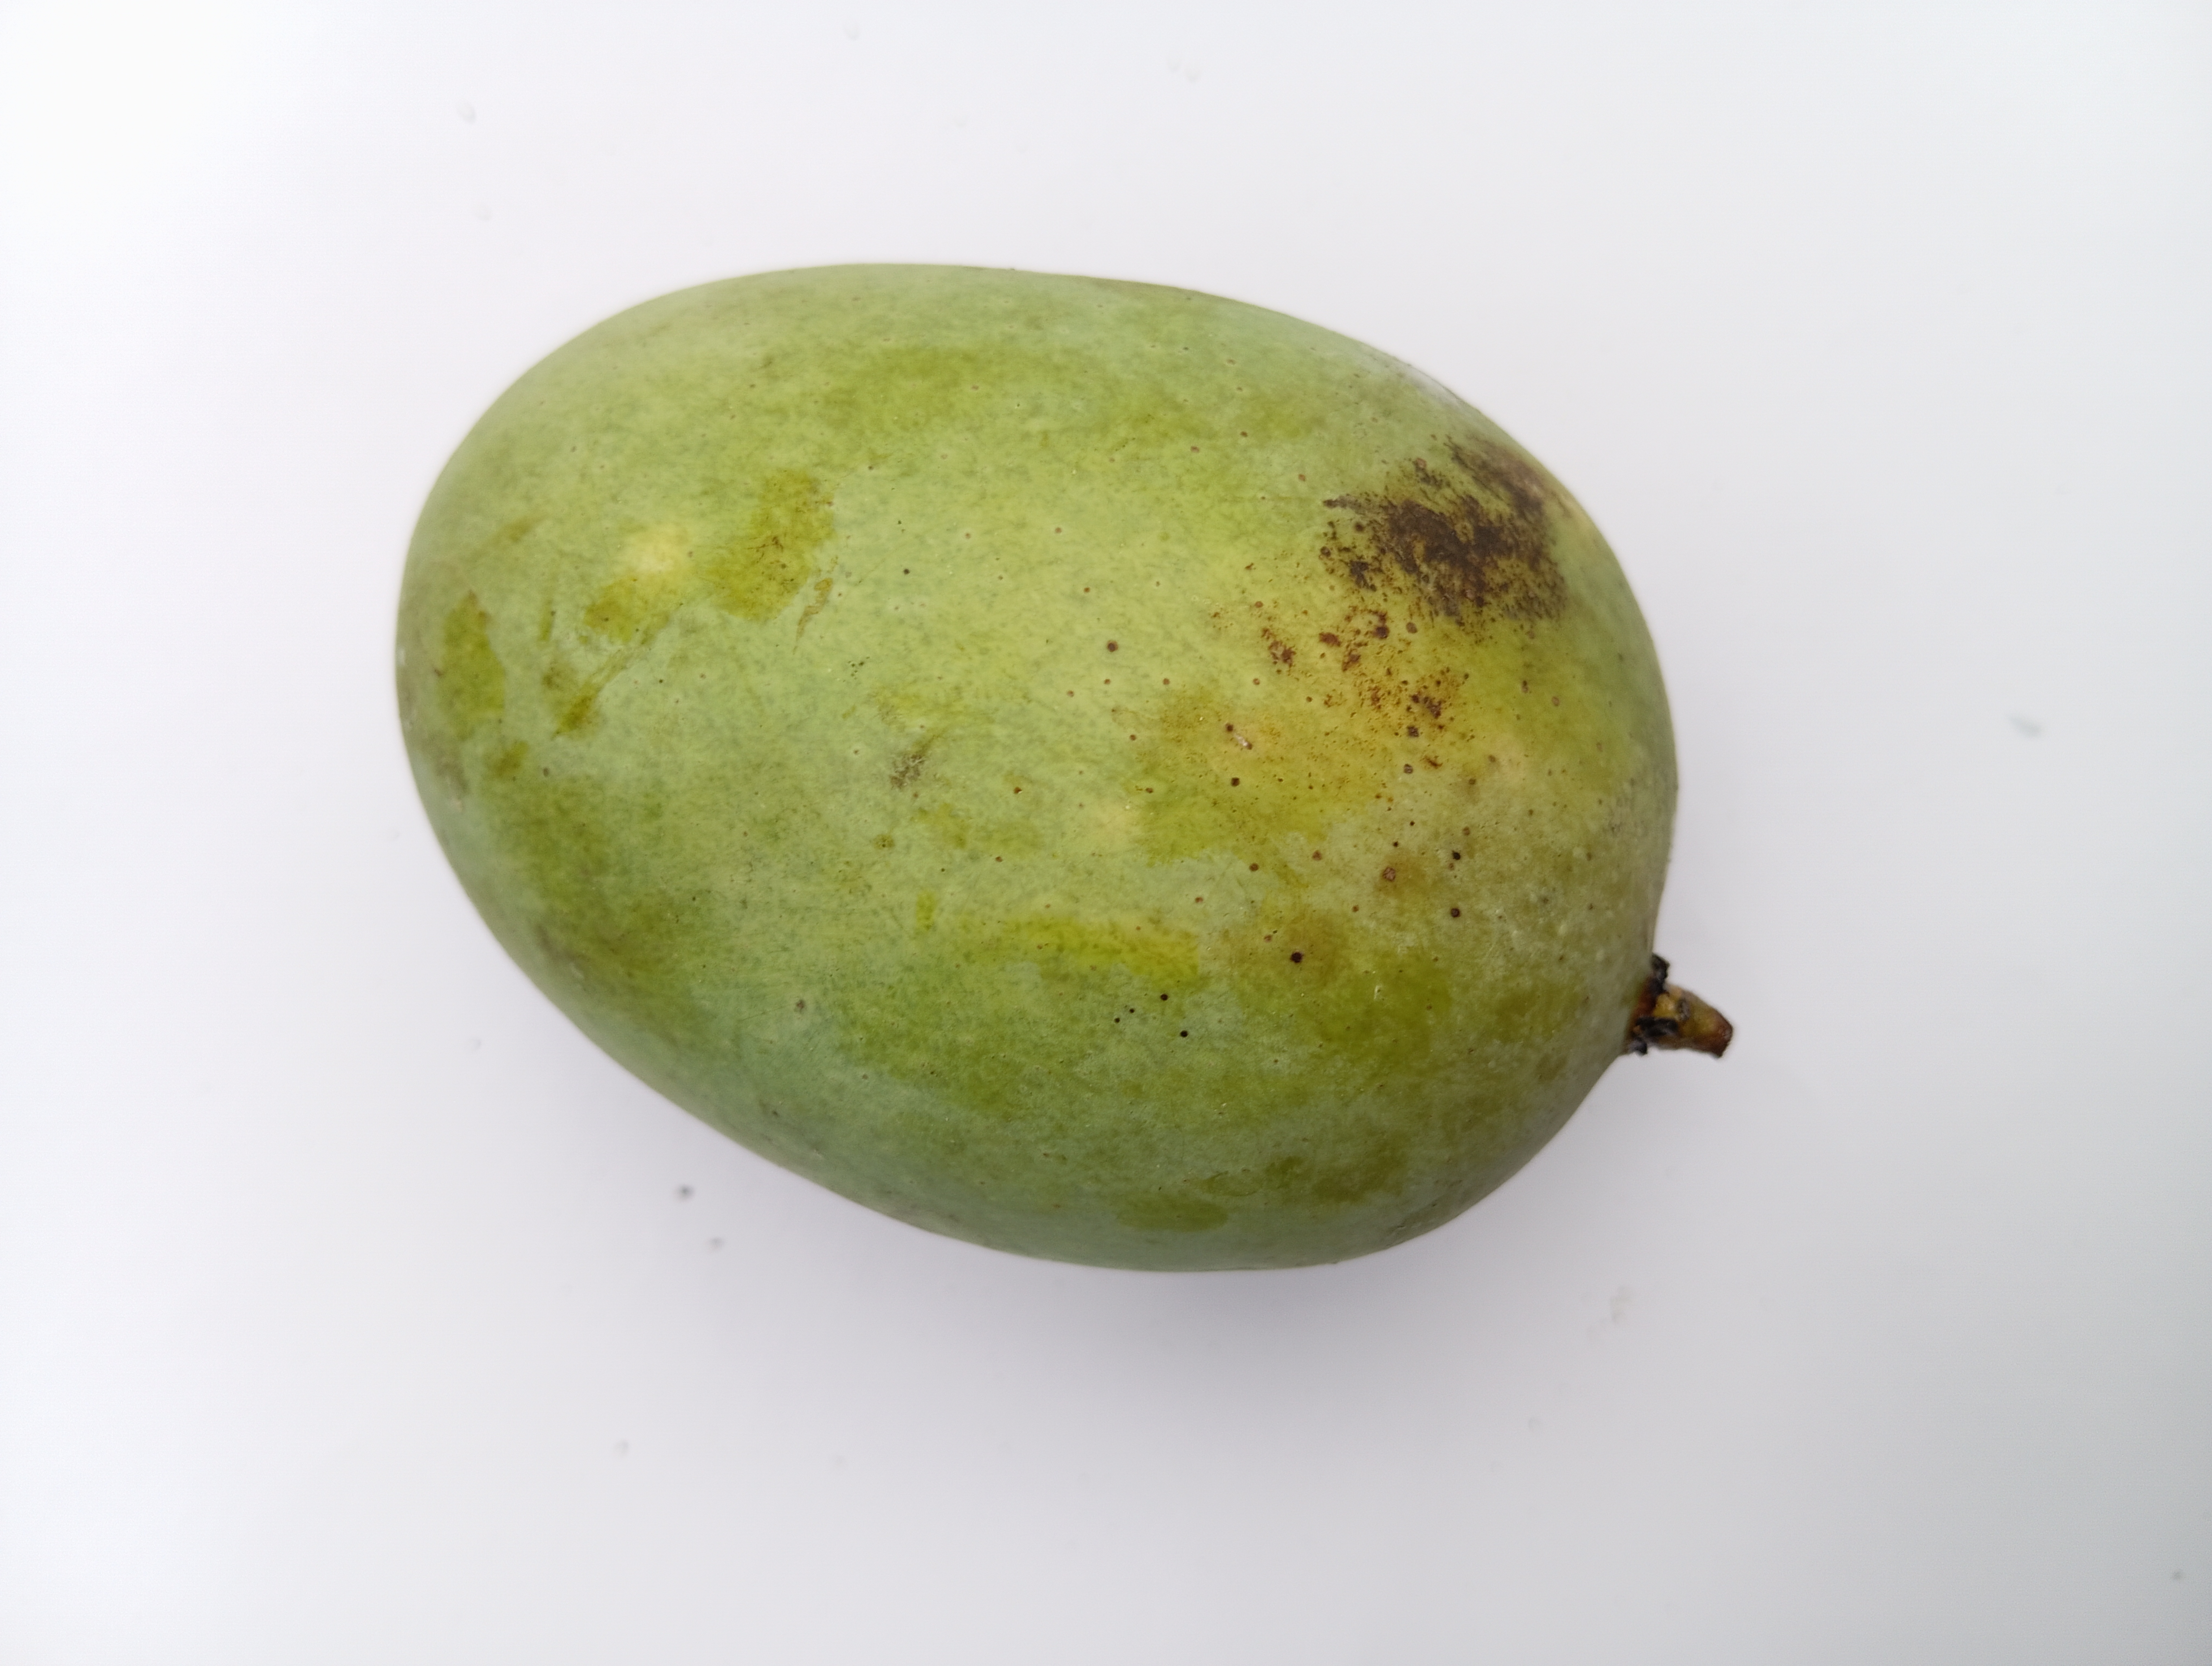
Mango variety: Langra